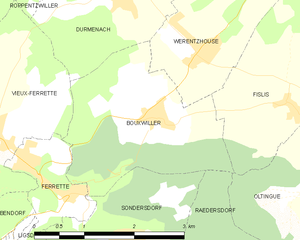
Carte des communes françaises